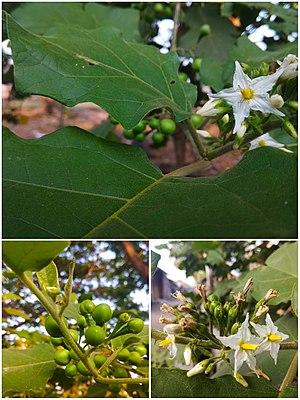
Solanum torvum, aussi appelée Aubergine sauvage ou Fausse aubergine, est une espèce de plantes de la famille des Solanaceae.